Mayflower (yacht)

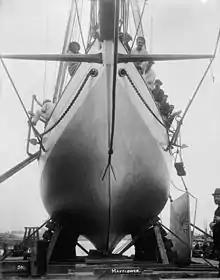
"Mayflower"

In the trials, "Mayflower" defeated the yachts "Puritan" (Burgess' first victorious Cup defender), "Priscilla", and "Atlantic", and was subsequently selected to defend the 1886 Cup.